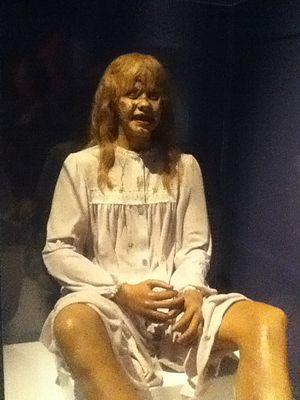
Regan Teresa MacNeil ou Régine Teresa MacNeil, est le personnage principal de L'Exorciste.
L’Exorciste est un film d'horreur américain réalisé par William Friedkin, sorti en 1973.